Laprade, Charente

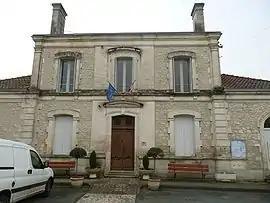
Town hall

Laprade is a commune in the Charente department in southwestern France.